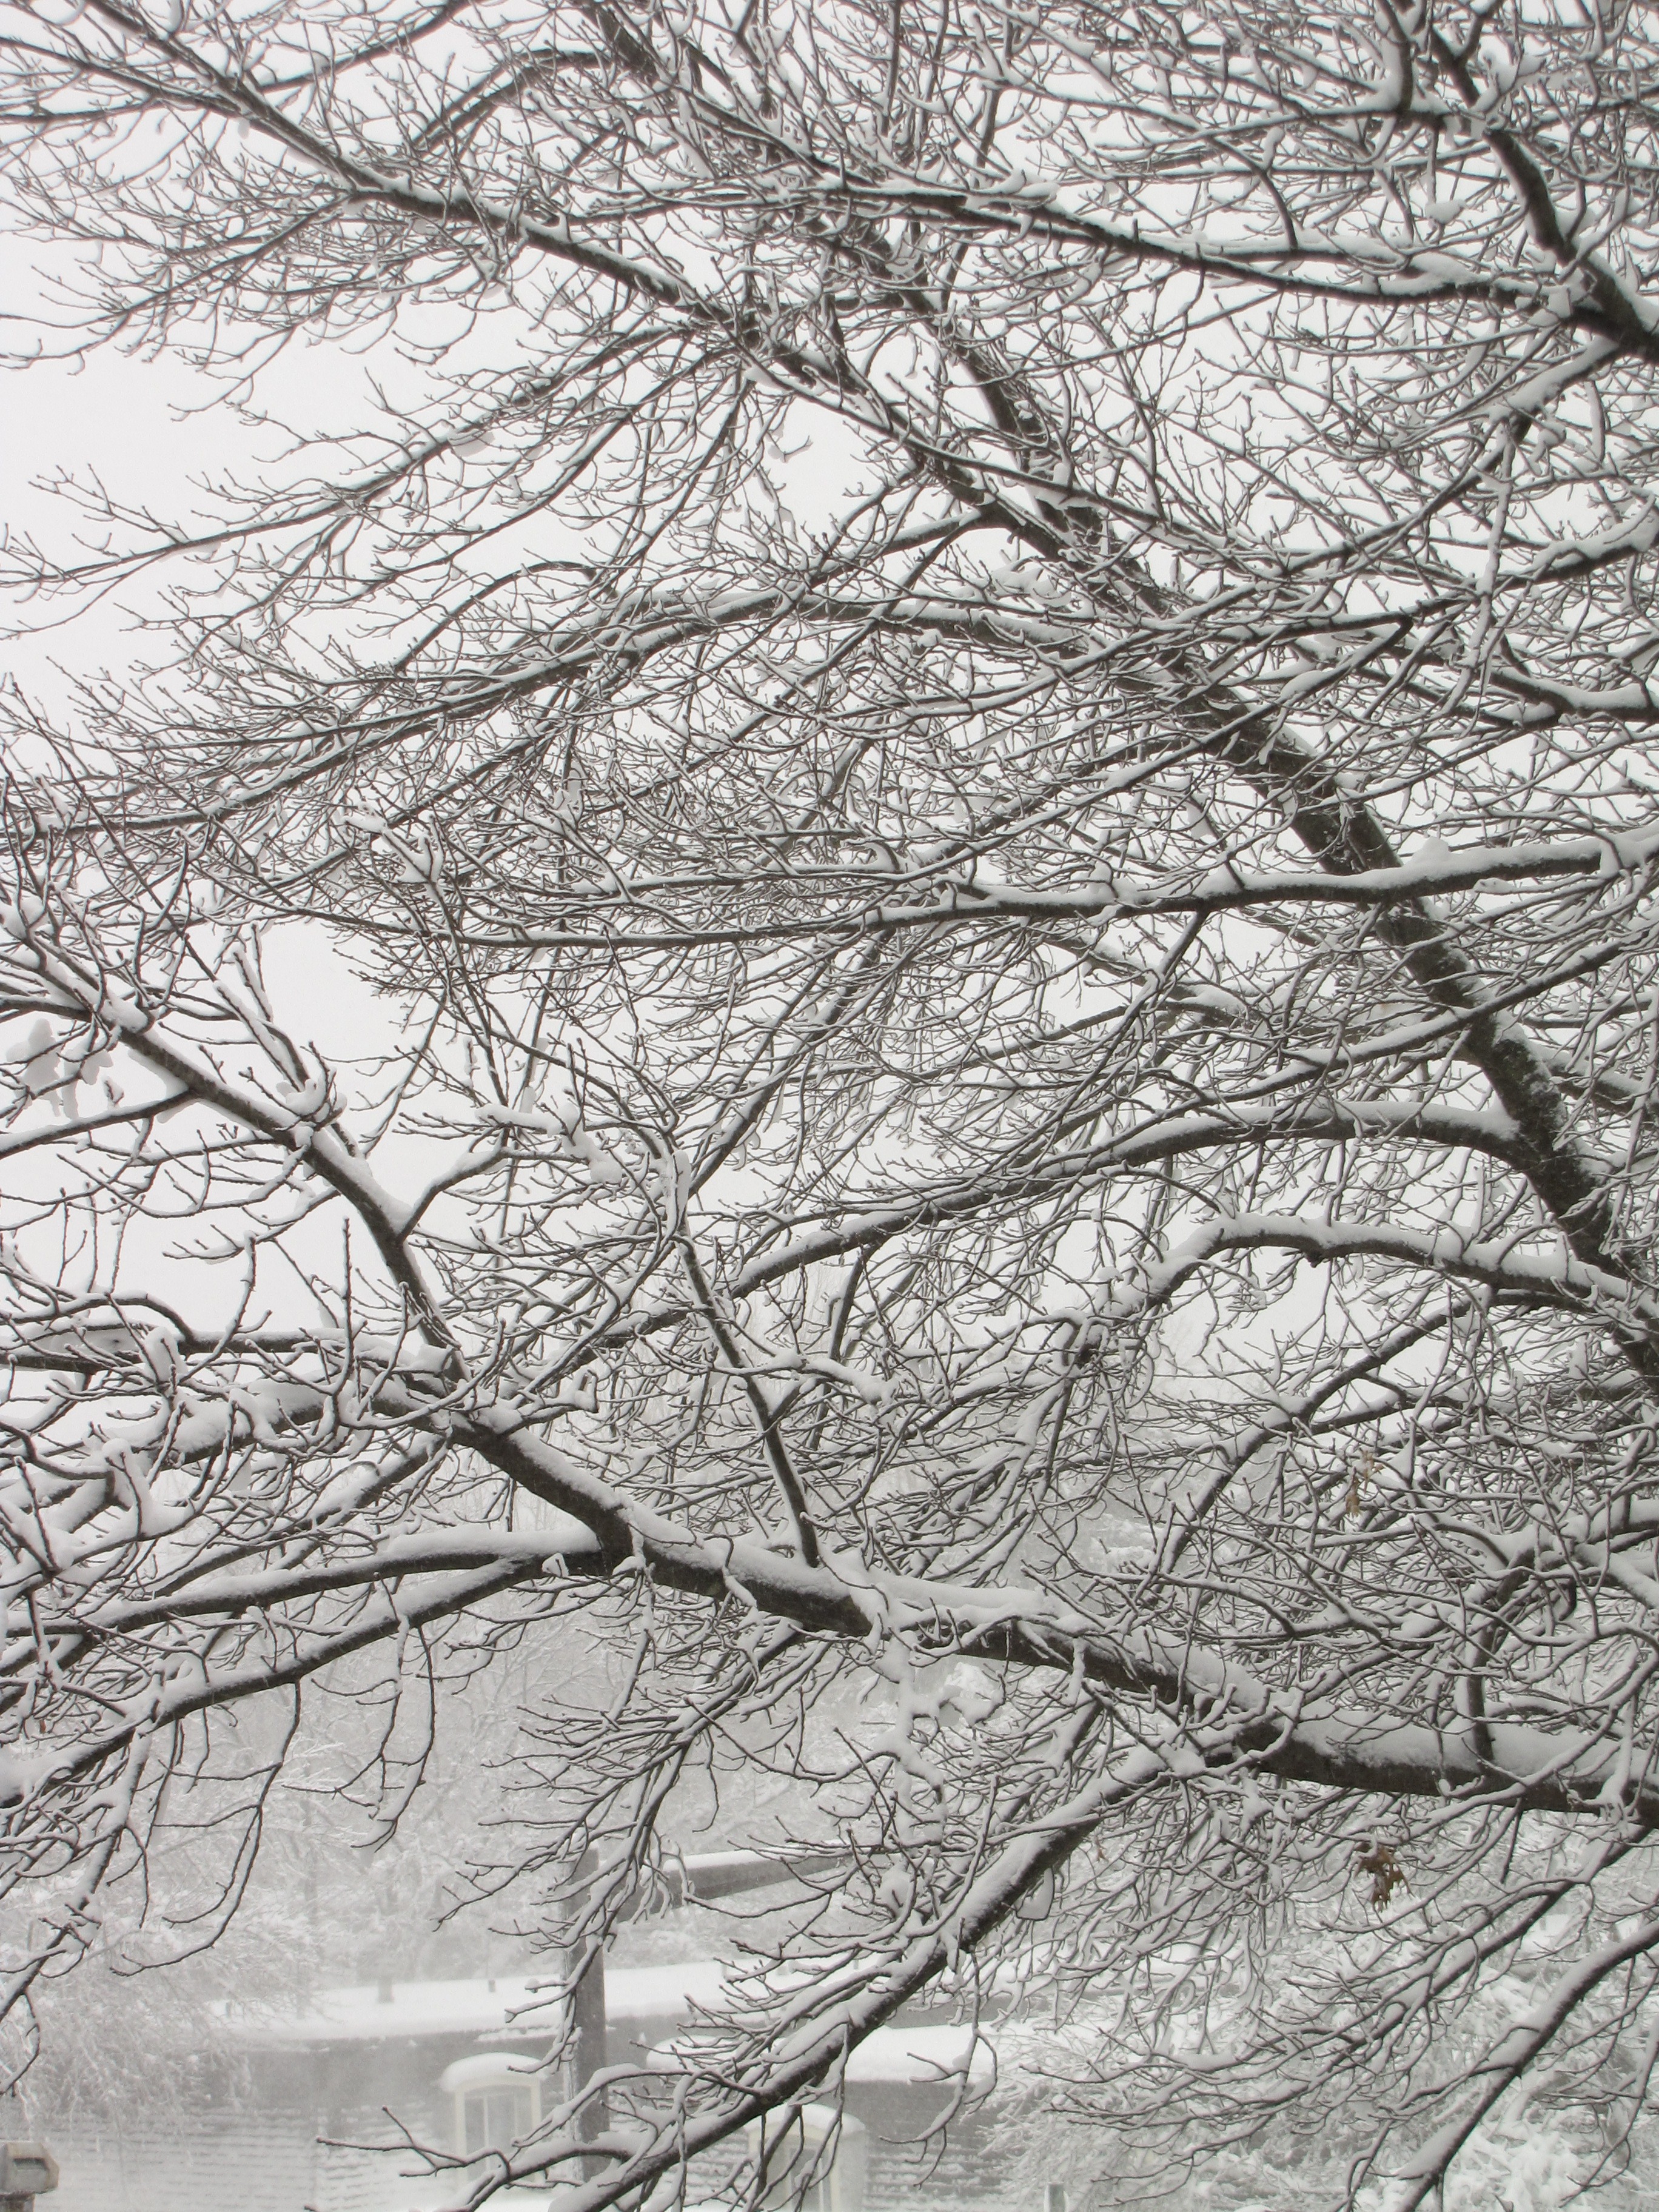
tree, branch, snow, cold, winter, black and white, plant, frost, environment, ice, weather, storm, agriculture, monochrome, season, twig, snowfall, trees, outdoors, woods, blizzard, organic, freezing, monochrome photography, snow storms, atmospheric phenomenon, woody plant, winter storm